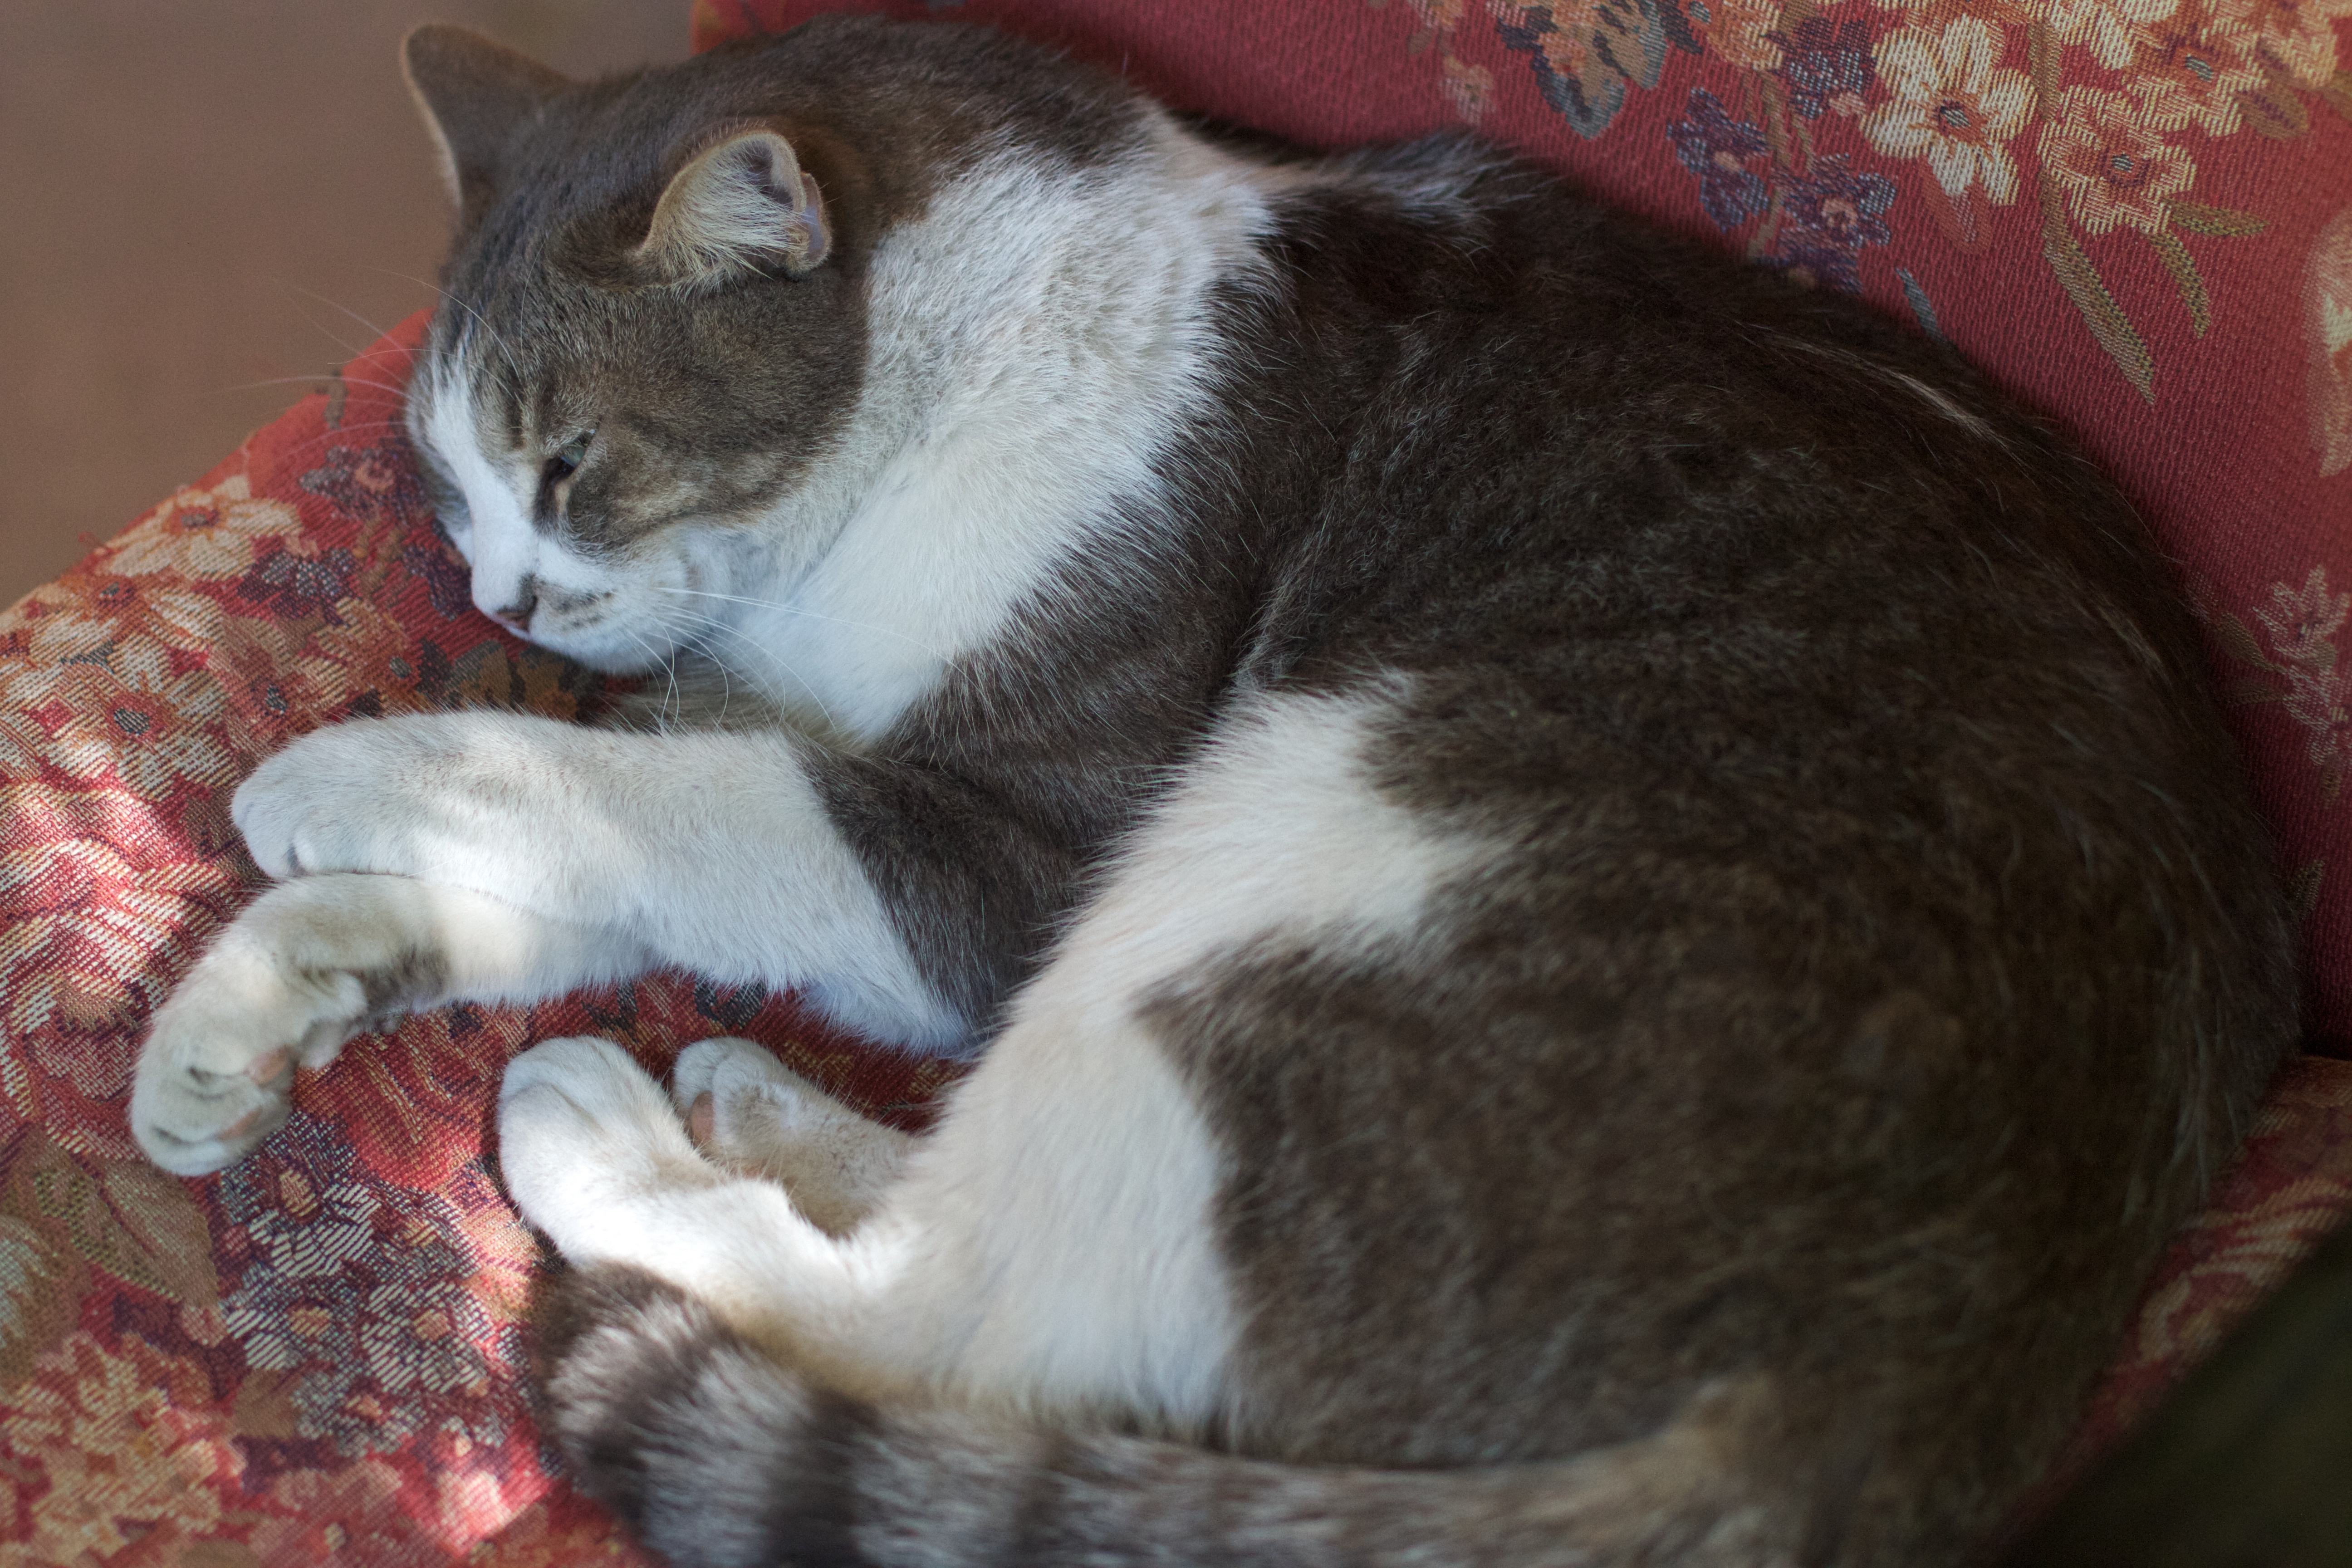
cat, mammal, nose, whiskers, vertebrate, bubba, european shorthair, small to medium sized cats, cat like mammal, domestic short haired cat